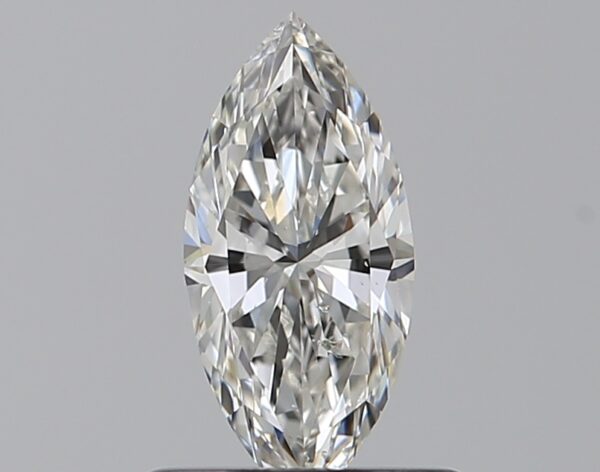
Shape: marquise
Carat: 0.5
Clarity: SI1
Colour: G
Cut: EX
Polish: EX
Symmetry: VG
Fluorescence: N
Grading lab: GIA
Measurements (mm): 8.64 x 4 x 2.52